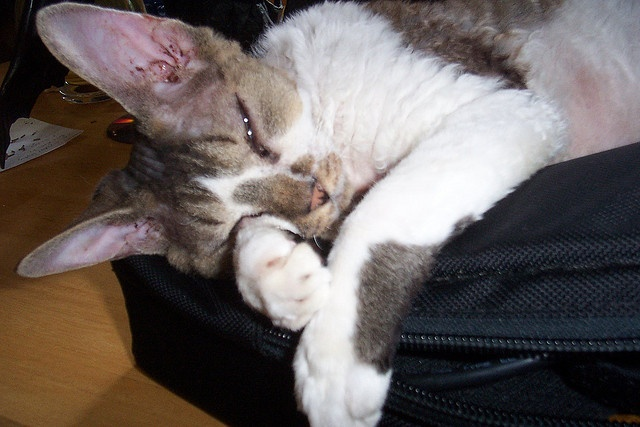
A cat sleeping on top of a piece of luggage.
A grey and white cat laying on a black suitcase.
A sleepy cat on a suitcase has large ears.
There is a close up picture of a cat that has fallen asleep on luggage
A cat trying to sleep on top of a suit case